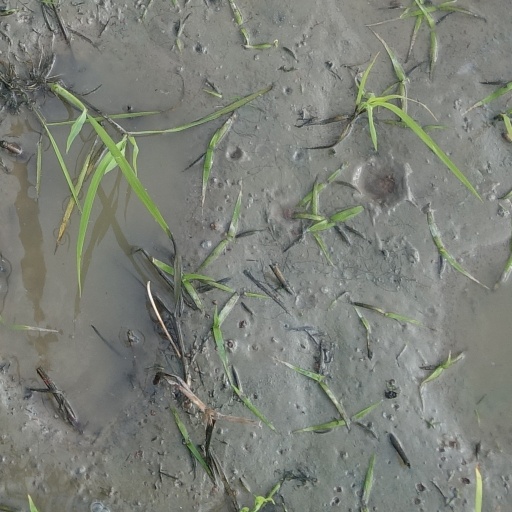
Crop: rice